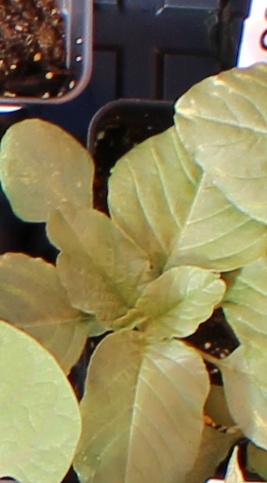
Label: Redroot Pigweed